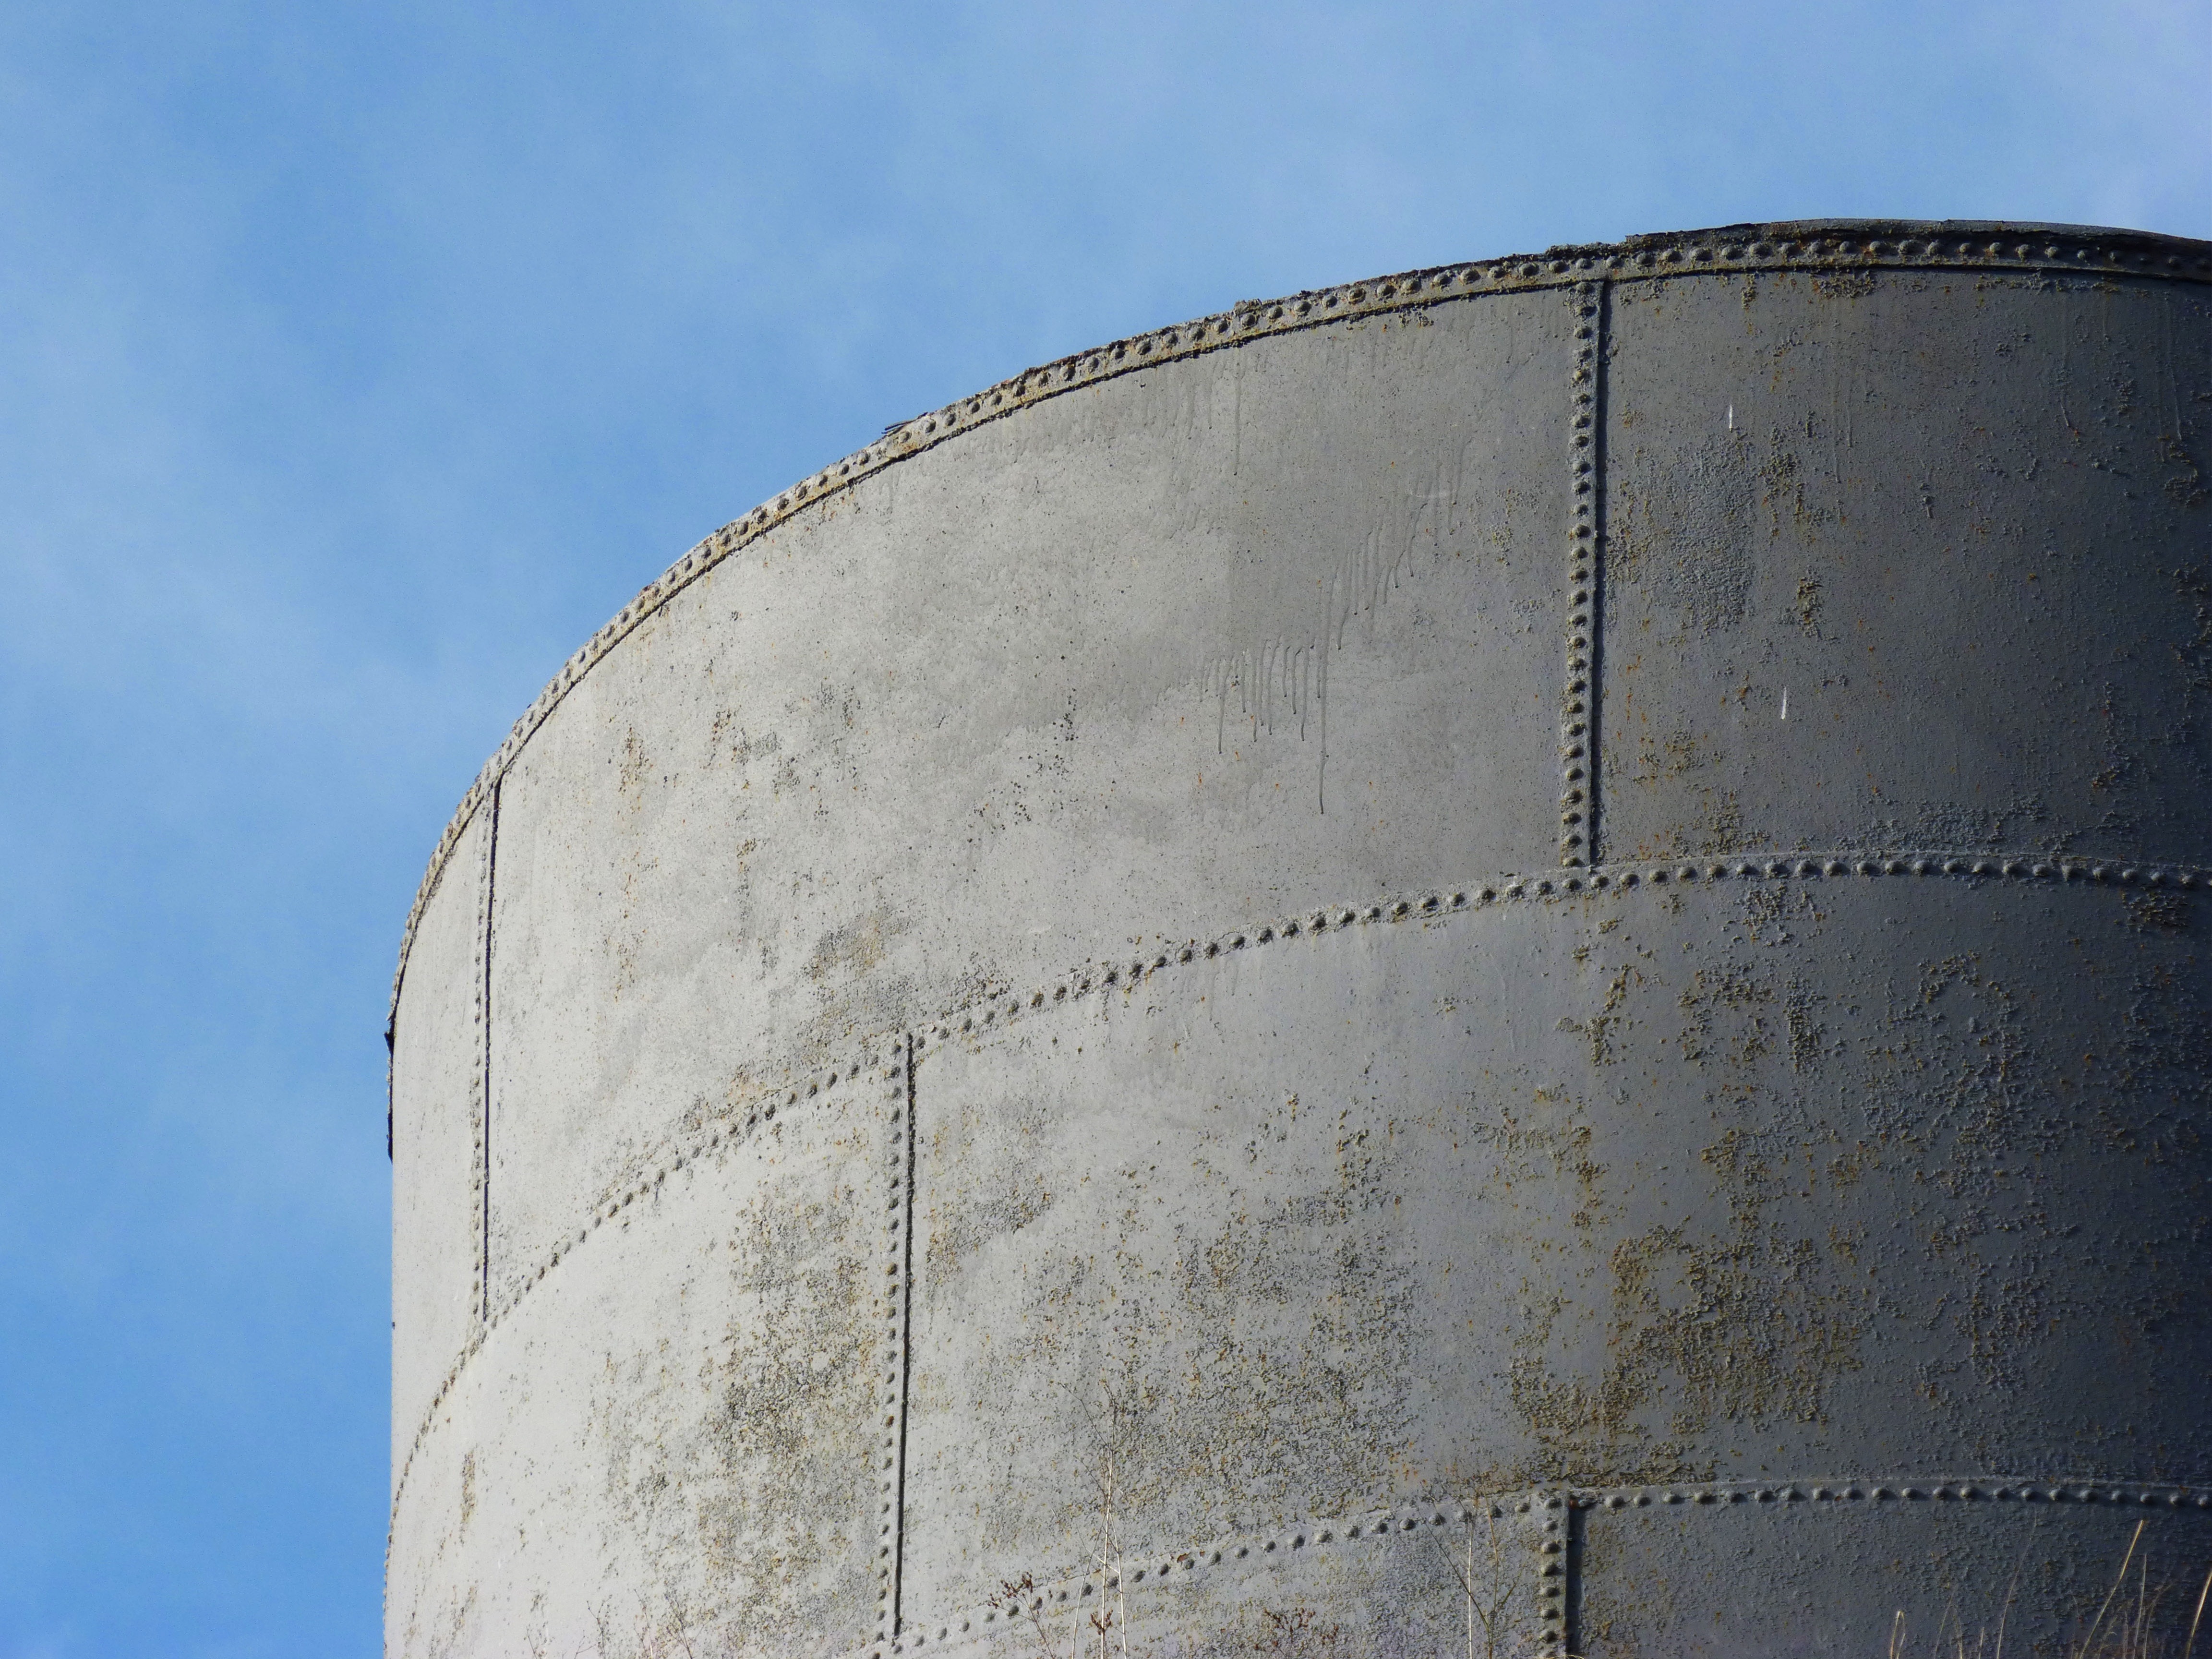
water, structure, railway, train, blue, tank, aguada, man made object